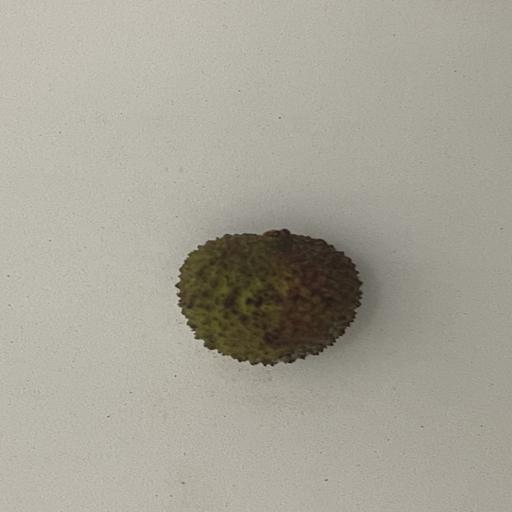
Crop type: Lichi